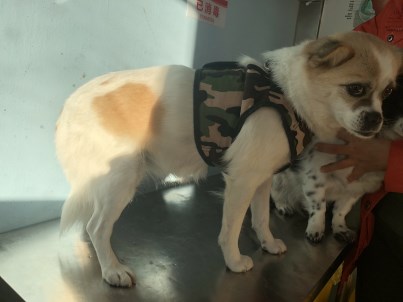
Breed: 3336-n000121-chinese_rural_dog